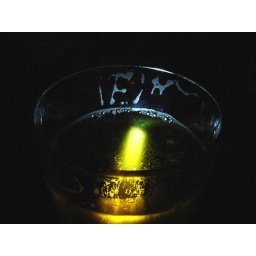
message in a beer glass - toronado bar - san francisco, ca